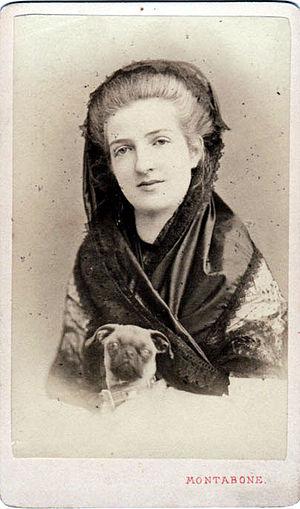
Luigi Montabone est un photographe italien.